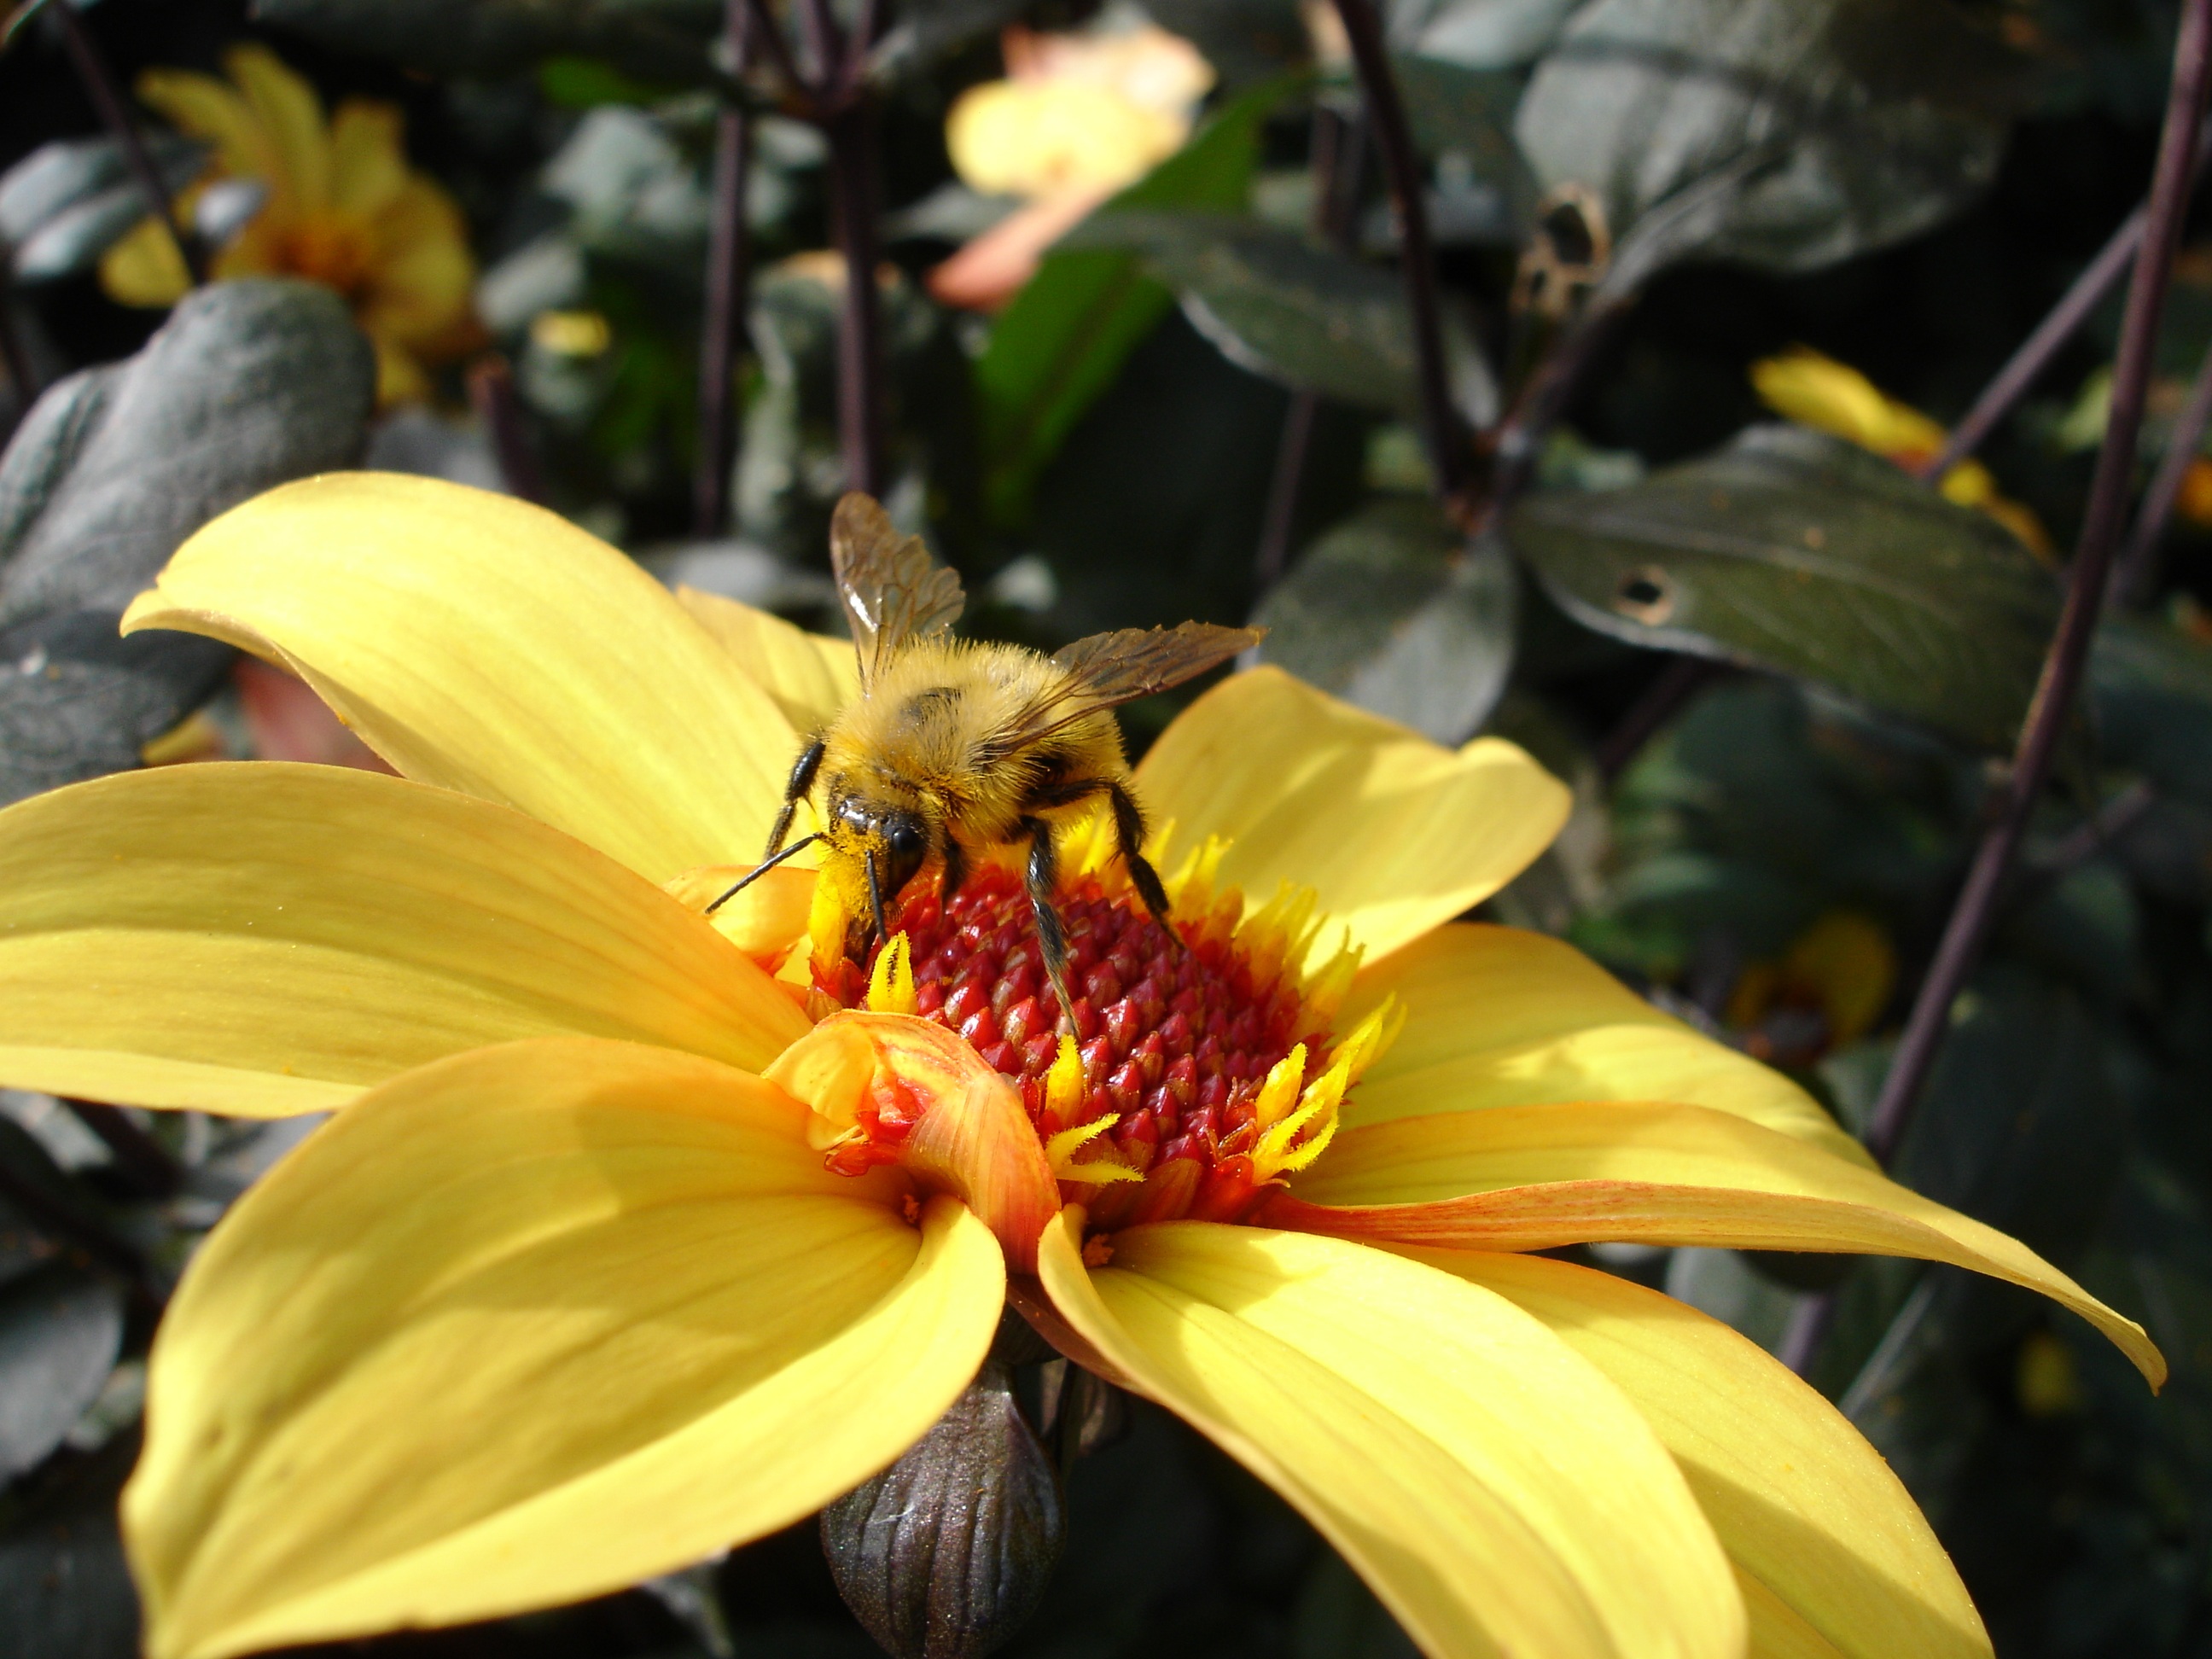
nature, blossom, plant, flower, petal, bloom, pollen, pollination, insect, macro, botany, yellow, flora, fauna, invertebrate, dahlia, bee, hummel, nectar, macro photography, flowering plant, honey bee, pollinator, land plant, membrane winged insect